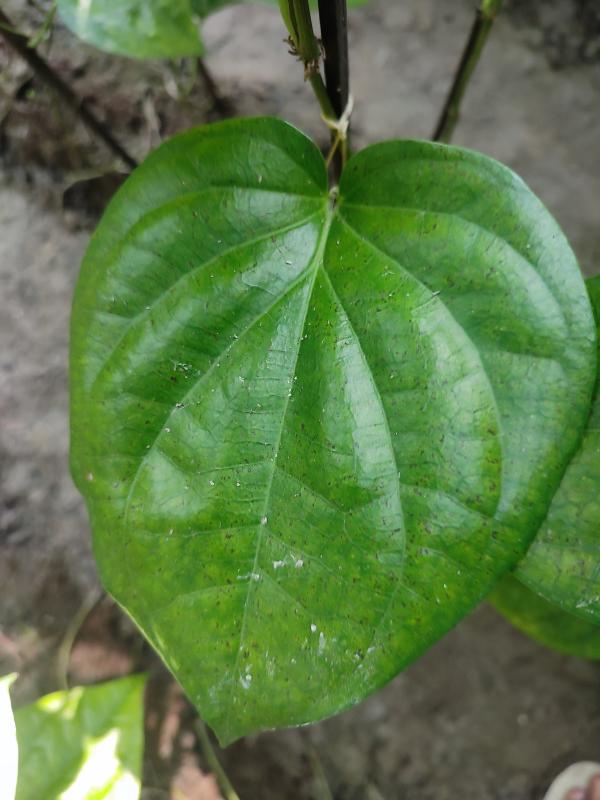
Label: Healthy_Leaf